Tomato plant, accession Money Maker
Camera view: tilt-top (135 deg); turntable rotation: 210 degrees
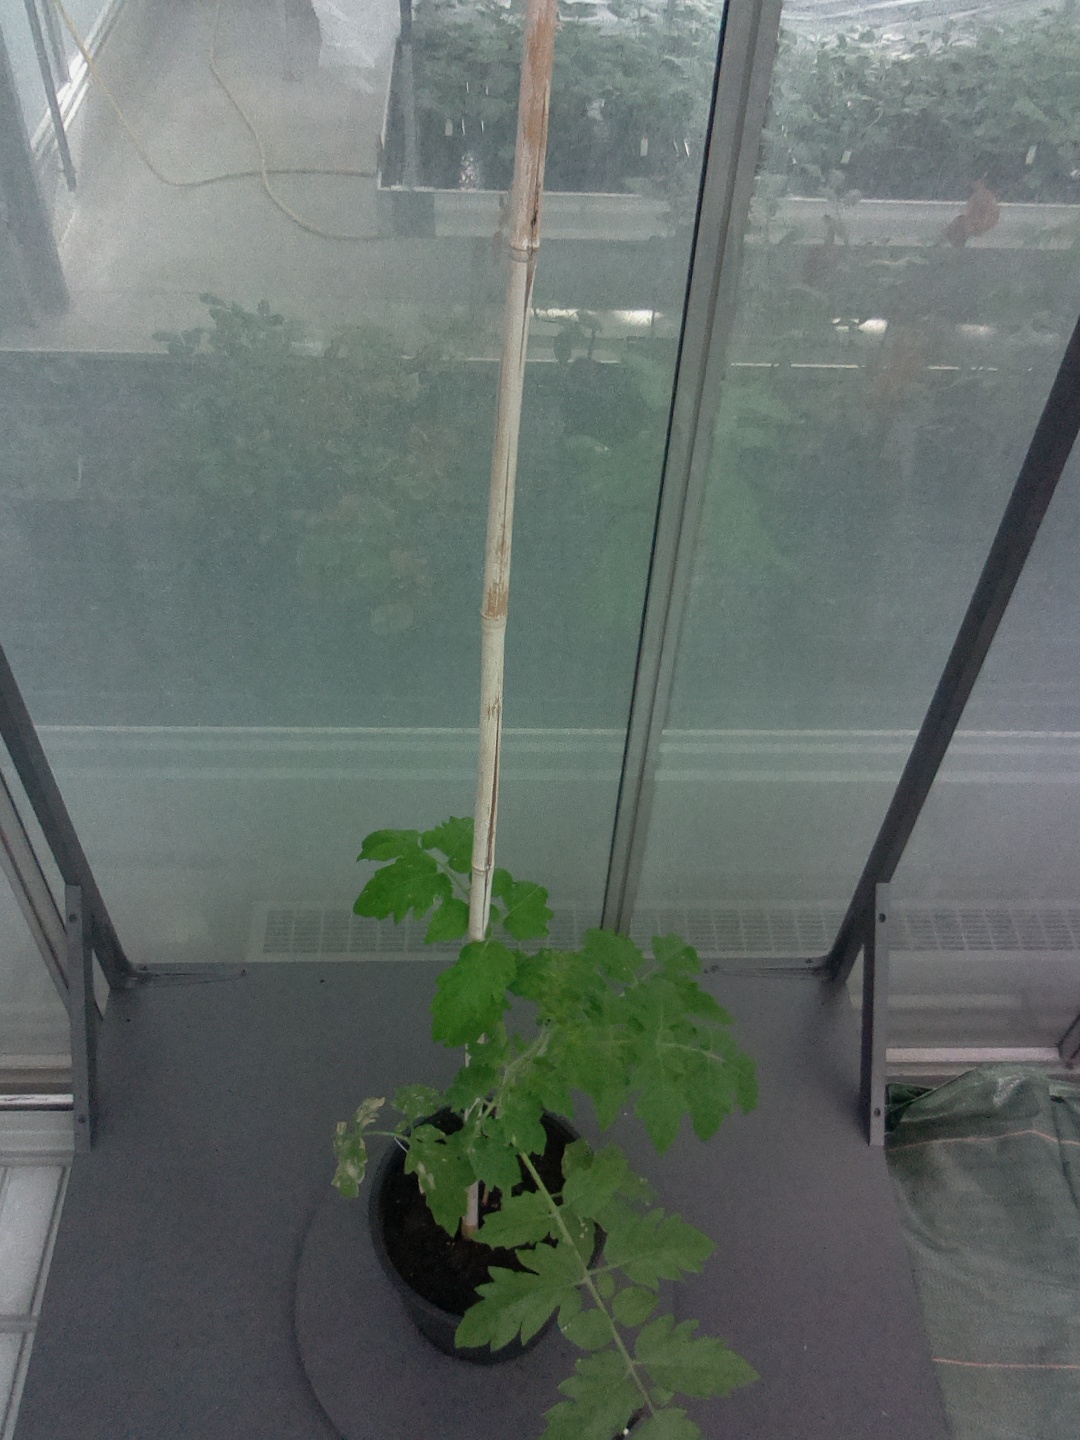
BBCH growth stage 14: 8 of true leaves visible